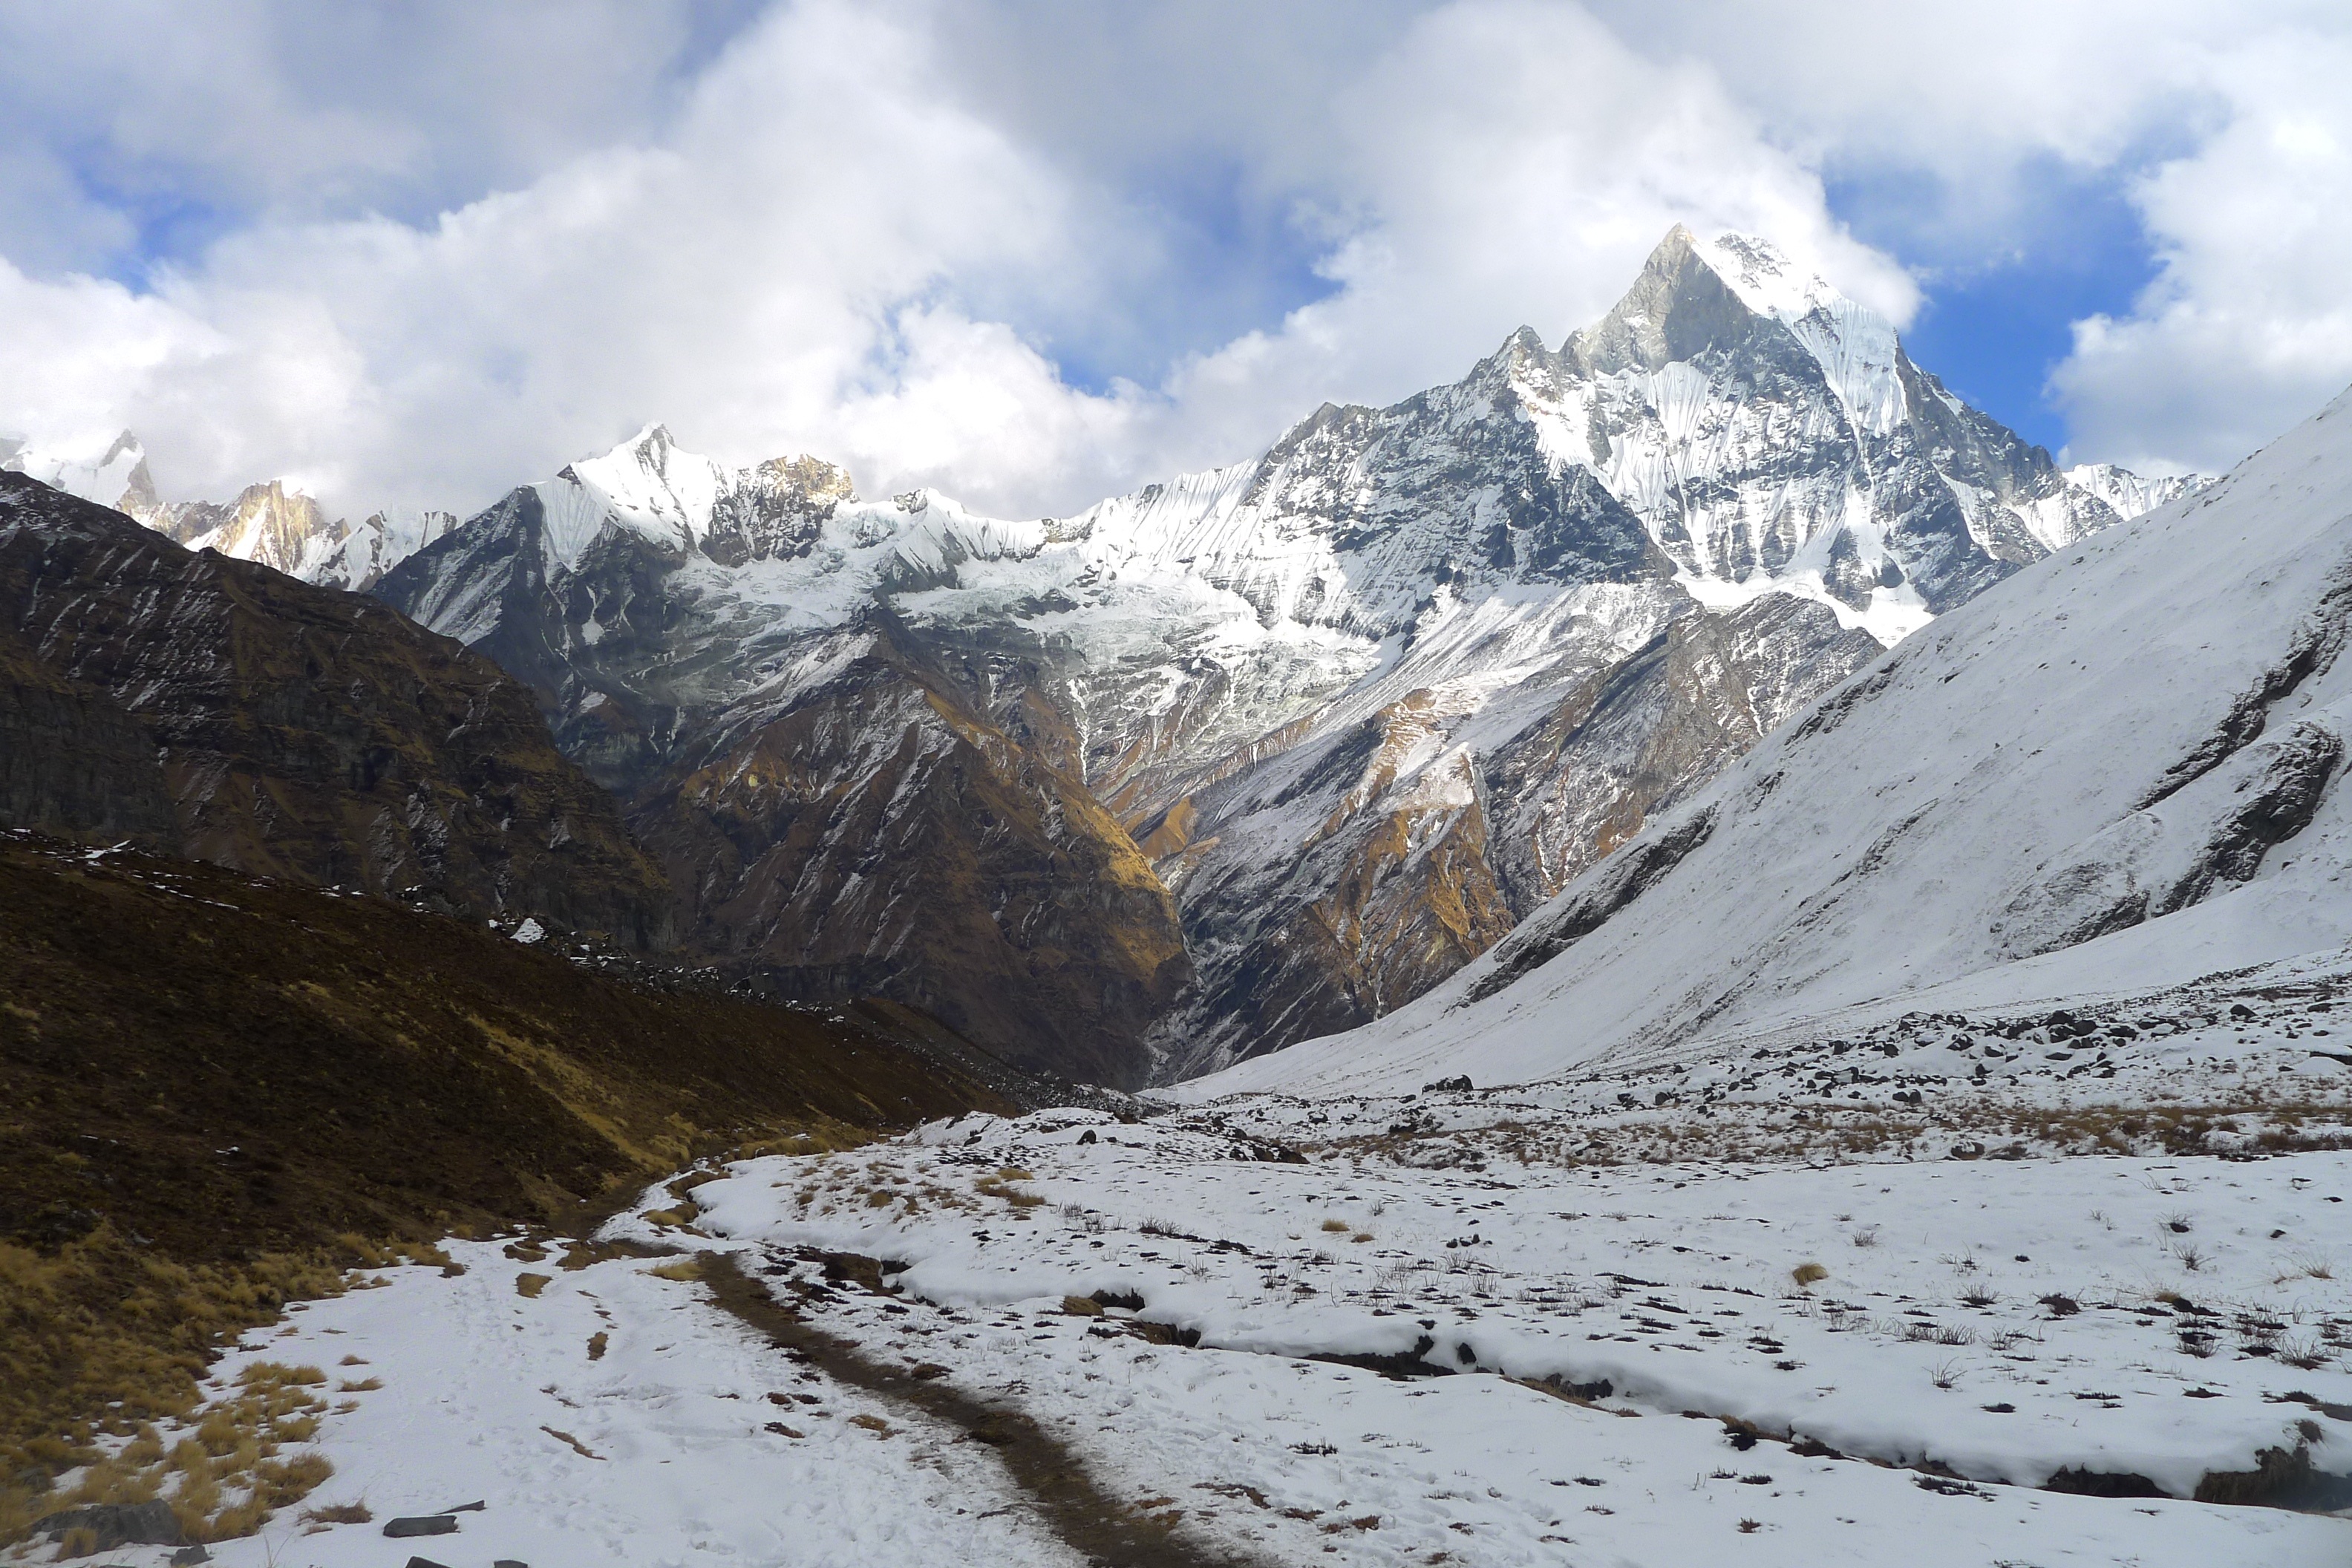
mountain, snow, winter, valley, mountain range, weather, season, ridge, summit, snow mountain, nepal, alps, plateau, fell, cirque, tracking, himalaya, landform, mountain pass, annapurna, geographical feature, mountainous landforms, geological phenomenon